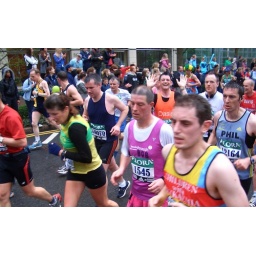
My 'brother' at the London Marathon! The one in the orange shirt looking straight at camers...should have been concentrating on the run!!!